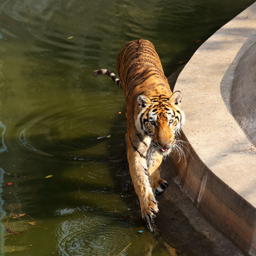
biological subspecies standing near in the lake